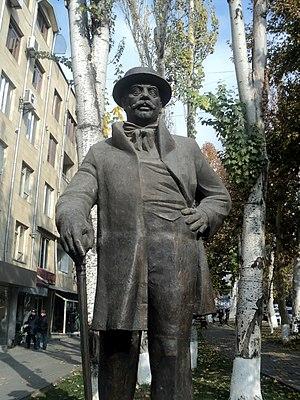
Alexandre Mantashev, né le 3 mars 1842 à Tbilissi et mort le 19 avril 1911 à Saint-Pétersbourg, est un magnat du pétrole, un industriel et un philanthrope arménien. Il est enterré au cimetière arménien de Tbilissi.